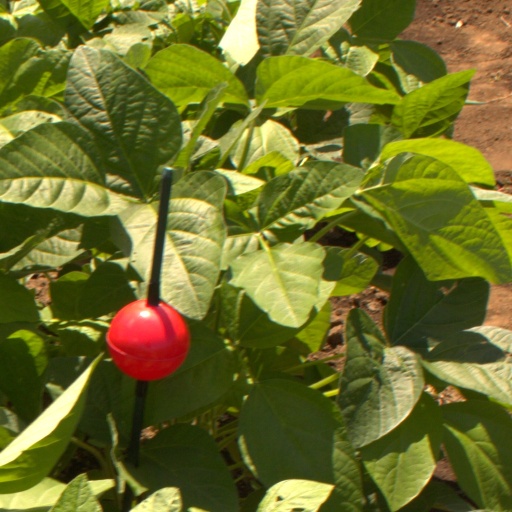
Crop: soybean